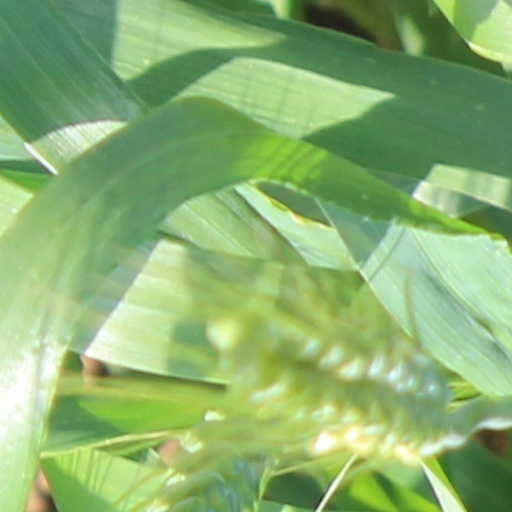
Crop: wheat